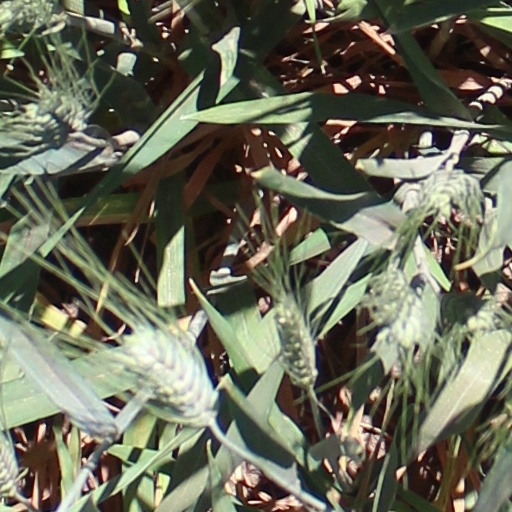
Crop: wheat